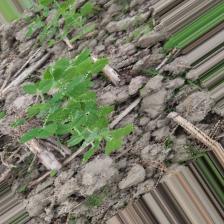
Label: Normal